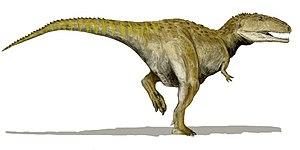
Les Carcharodontosaurinae forment une sous-famille éteinte de dinosaures théropodes, classés parmi les Carcharodontosauridae. Ils vivaient en Amérique du Sud et en Afrique du Nord au Crétacé, de l'Aptien au Turonien, soit il y a environ entre ≃125,0 et 89,8 millions d'années.
Mapusaurus est un genre éteint de dinosaures théropodes de la famille des carcharodontosauridés. Son nom signifie « reptile/lézard de la terre », mapu signifiant terre en mapudungun, langue parlée par la communauté sud-américaine des Mapuches. Il a vécu au tout début du Crétacé supérieur au Cénomanien. Il a vécu sur les territoires actuels de l'Amérique du Sud, et a été découvert dans la formation de Rio Limay, dans la province de Neuquén en Argentine. Ses restes étaient regroupés dans un lit d'ossements avec de 7 individus fossiles.
Les Carcharodontosauridae, forment une famille éteinte de dinosaures théropodes carnivores du clade des carnosaures ayant vécu au cours du « Crétacé moyen », du Barrémien au Turonien, soit il y a environ entre ≃129,4 et 89,8 millions d'années.